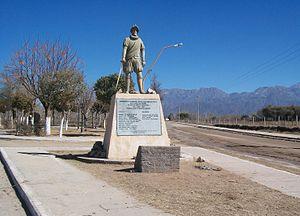
Catamarca est une province du nord-ouest de l'Argentine. Elle est entourée des provinces de Salta au nord, Tucumán et Santiago del Estero à l'est, Córdoba au sud-est, et La Rioja au sud. À l'ouest, elle est contiguë au Chili.